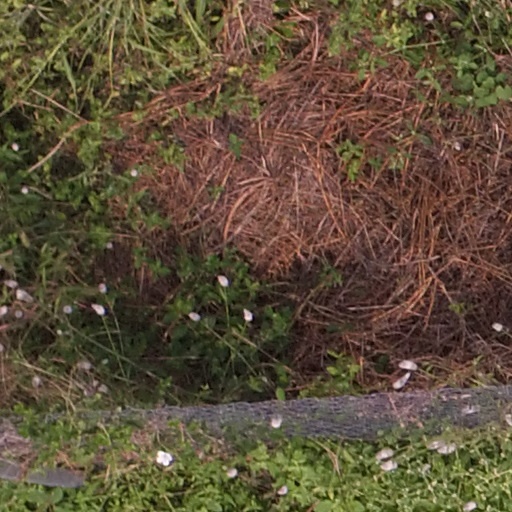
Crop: maize; corn